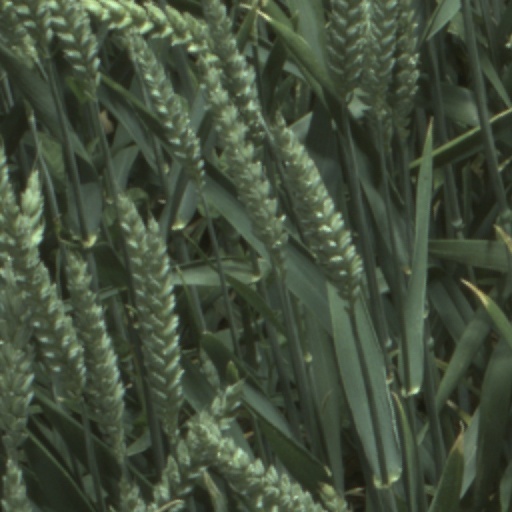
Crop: wheat